Ancient history

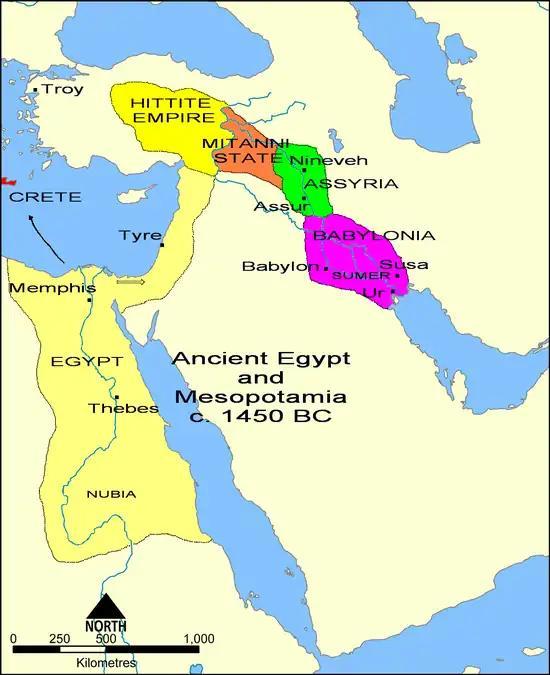

Mesopotamia is the site of some of the earliest known civilisations in the world. Agricultural communities emerged in the area with the Halaf culture around 8000 BC and continued to expand through the Ubaid period around 6000 BC. Cities began in the Uruk period (4000–3100 BC) and expanded during the Jemdet Nasr (3100–2900 BC) and Early Dynastic (2900–2350 BC) periods. The surplus of storable foodstuffs created by this economy allowed the population to settle in one place instead of migrating after crops and herds. It also allowed for a much greater population density, and in turn required an extensive labour force and division of labour. This organisation led to the necessity of record keeping and the development of writing.